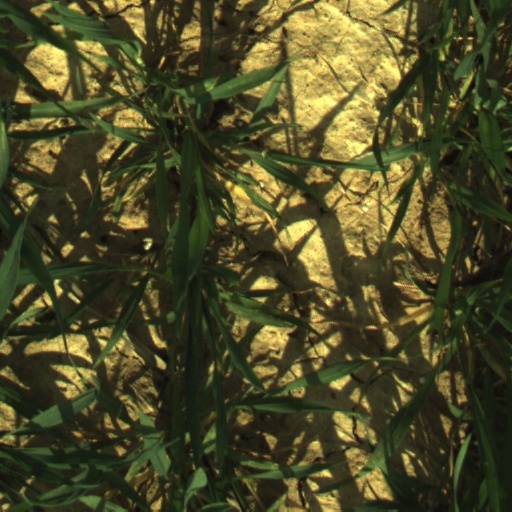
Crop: wheat